Olive Morris

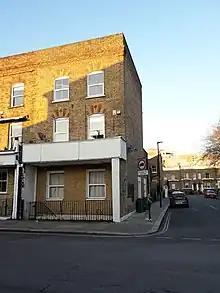
Exterior of two storey brick building

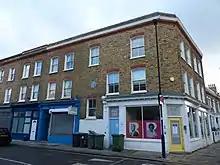
165–167 Railton Road, where "Race Today" was produced and C. L. R. James lived. The blue plaque commemorating James' residency is visible in the centre of the photograph.

Having begun to squat buildings in Brixton on account of housing need, Morris came to see occupation as a means to establish political projects. Squatting provided a way for the Brixton Black Women's Group to remain autonomous from the broader women's liberation movement in England. In 1973, Morris squatted 121 Railton Road with Liz Obi. When workers broke in and took away their belongings, Morris and Obi quickly re-squatted the house and made a deal with the estate agent. Speaking to the London daily newspaper "The Evening Standard", Morris said "the prices for flats and bedsits are too high for me". The Advisory Service for Squatters used a photograph of Morris climbing up the back wall of the squat on the cover of its 1979 "Squatters Handbook". The building became a hub of political activism, hosting community groups such as Black People against State Harassment and the Brixton Black Women's Group. Sabarr Bookshop was set up by a group of local black men and women that included Morris and through it, activists were able to work with schools to provide black history reading materials for a more diverse curriculum. Morris and Obi then moved on to another squat at 65 Railton Road.